Charlie Hurley

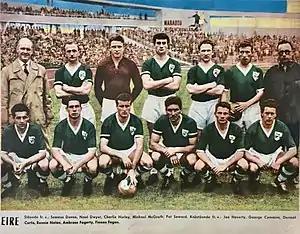
The Republic of Ireland national football team had a match in Sweden against the Sweden national team in May 1960 – players of the team from left to right, standing; Seamus Dunne, Noel Dwyer, Charlie Hurley. Michael McGrath, Pat Saward; crouched: Joe Haverty, George Cummins, Dermot Curtis, Ronnie Nolan, Ambrose "Amby" Fogarty and Fionan "Paddy" Fagan.

Charles John Hurley (4 October 1936 – 22 April 2024) was an Irish footballer who mainly played in the centre half position. Nicknamed 'King', Hurley was a defender for both Sunderland, where he was named as "Player of the Century" by his fans in 1979, and the Republic of Ireland. He ended his playing career at Bolton Wanderers and was later manager of Reading. Hurley died on 22 April 2024, at the age of 87.